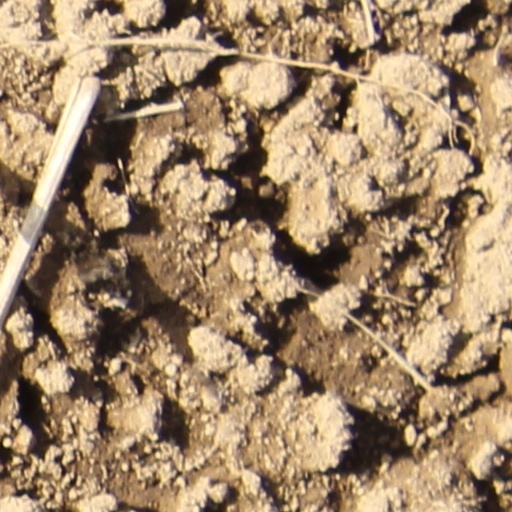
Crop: wheat